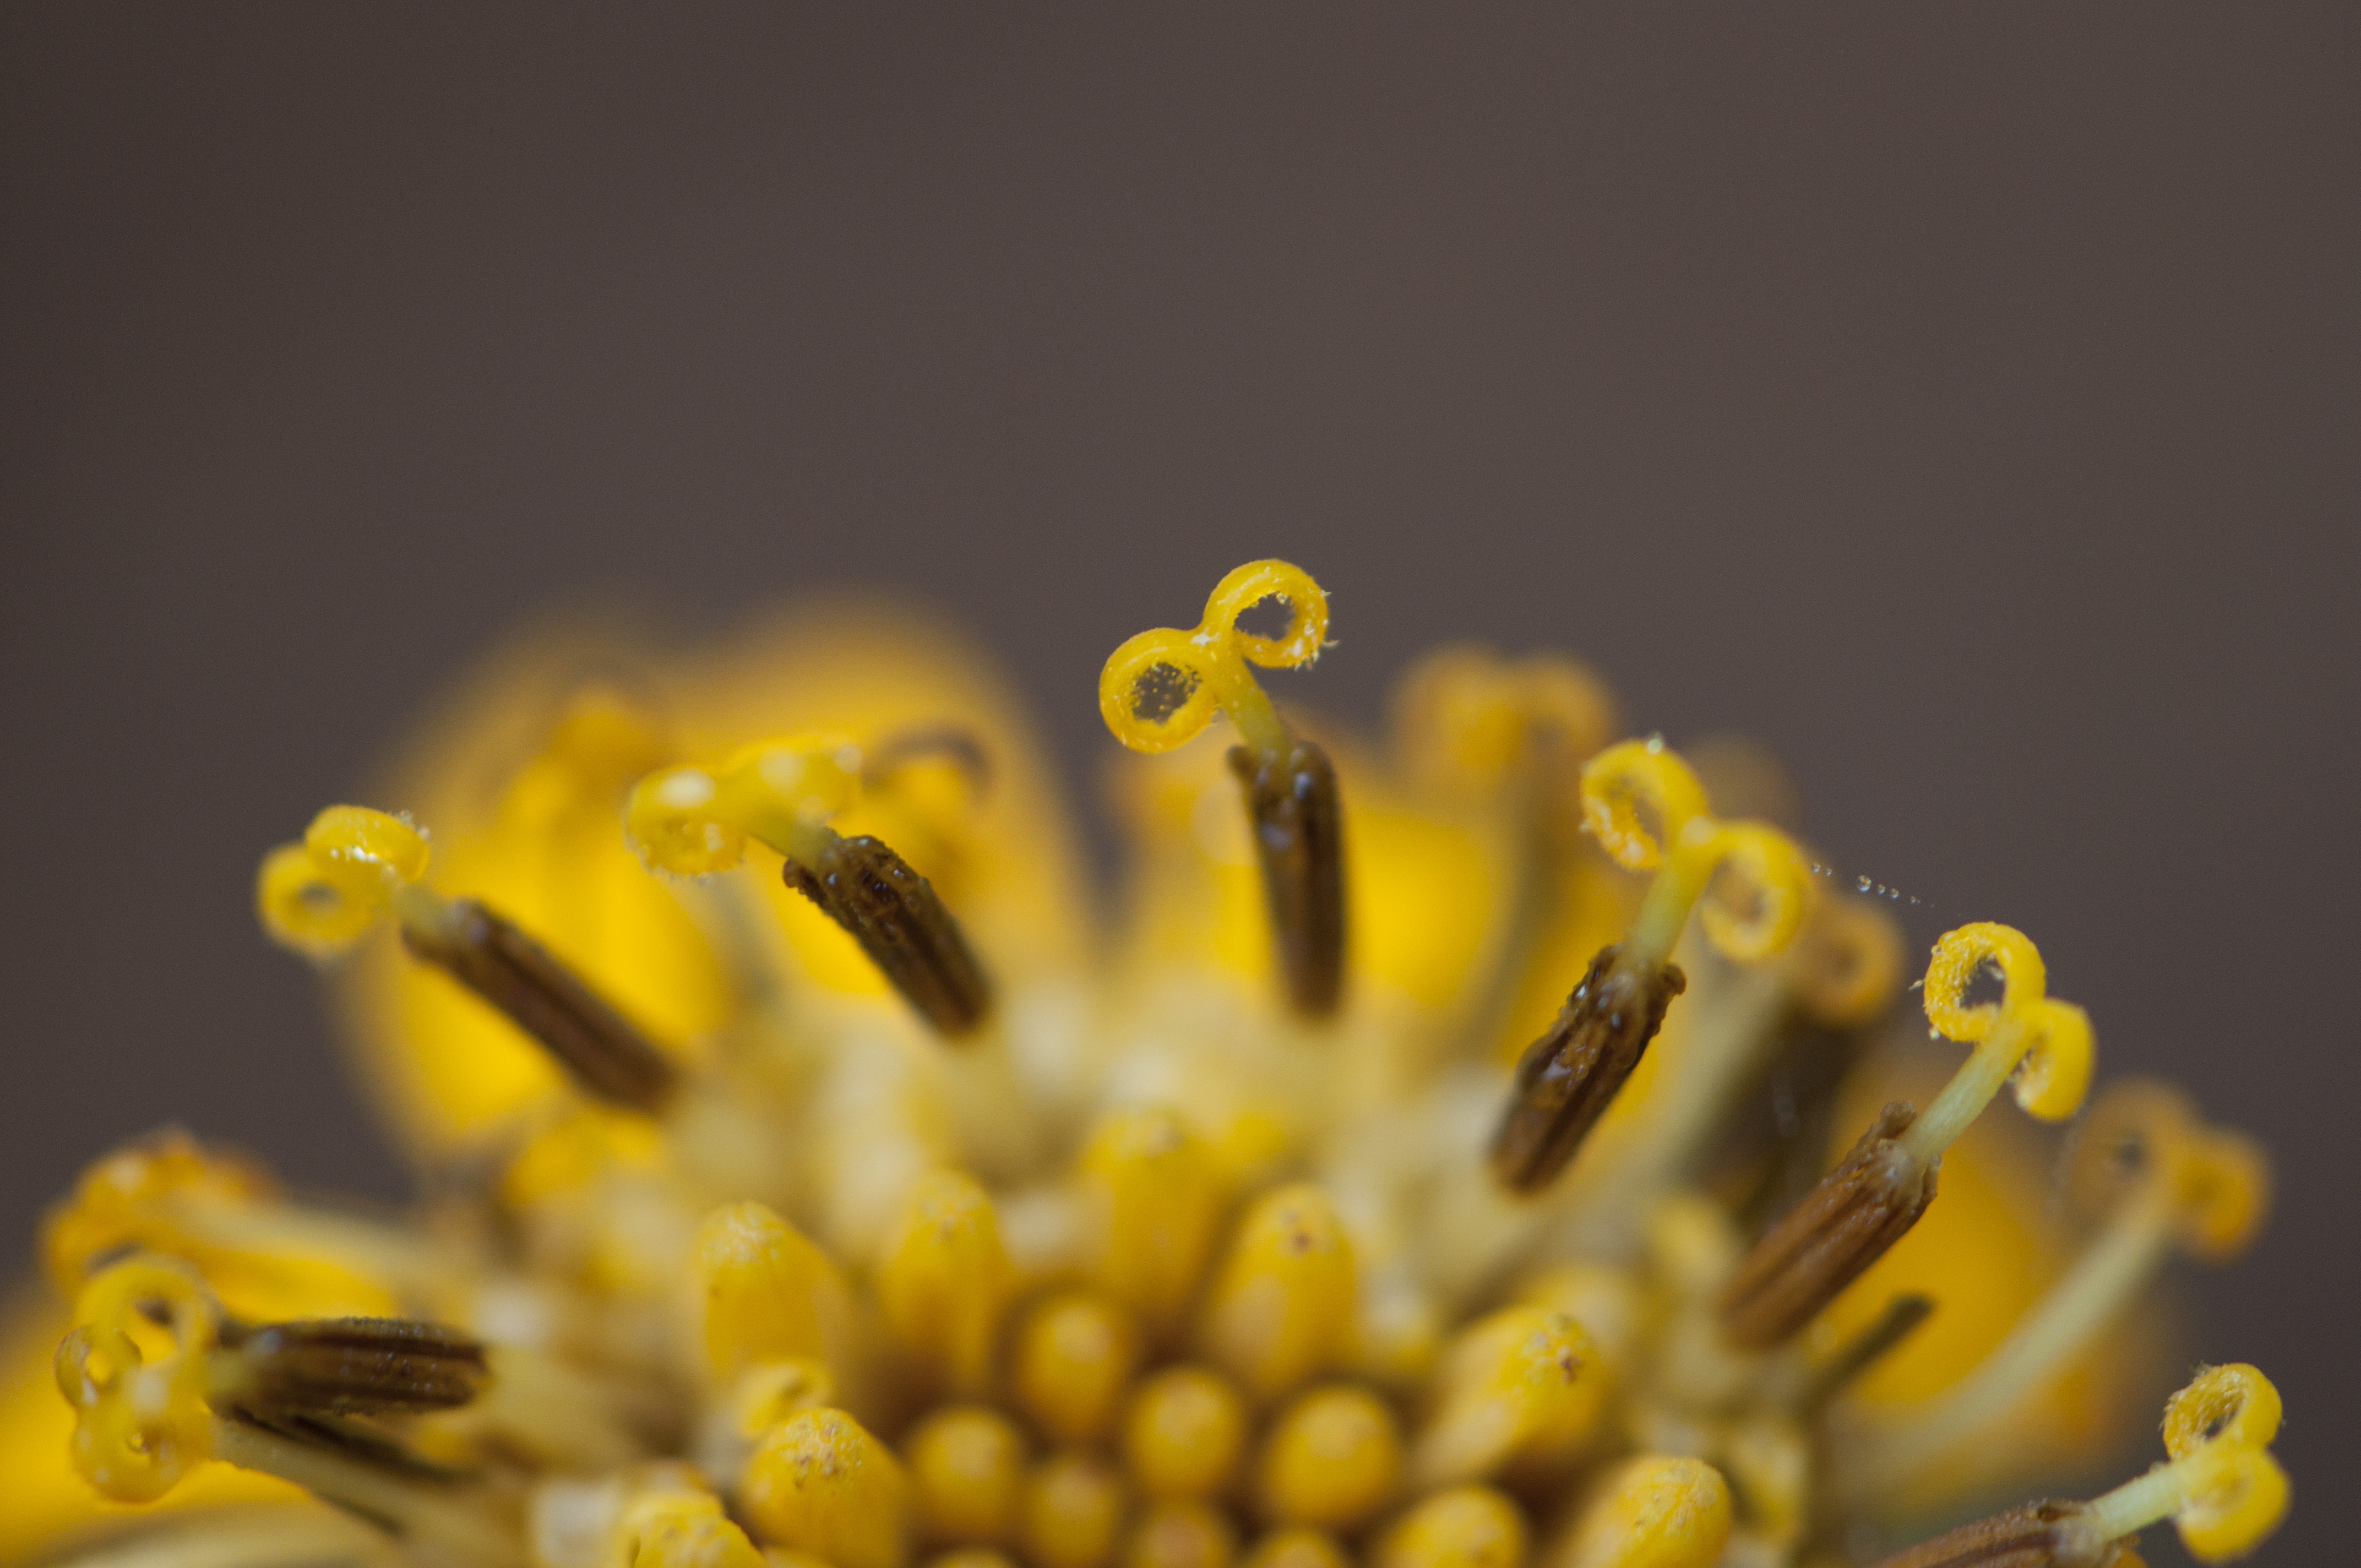
blossom, plant, photography, flower, petal, bloom, floral, environment, pollen, herb, produce, insect, macro, natural, botany, yellow, agriculture, flora, botanical, invertebrate, wildflower, close up, outdoors, vegetation, pistil, horticulture, organic, macro photography, honey bee, plant stem, land plant